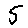
Label: 5